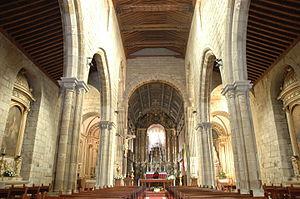
L'église de Nossa Senhora da Oliveira est une église collégiale située à Guimarães, au Portugal. Elle est classée comme monument national et fait partie du centre historique de Guimarães, protégé au Patrimoine Mondial de l'UNESCO.